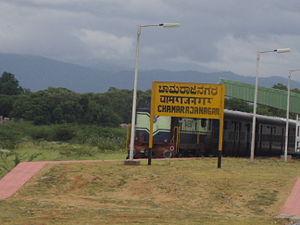
Chamarajanagar est une ville indienne située dans le district de Chamarajanagar dans l’État du Karnataka. En 2001, sa population est de 60 810 habitants.